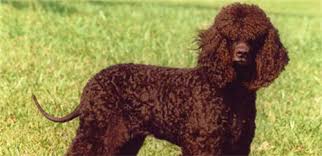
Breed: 219-n000066-Irish_water_spaniel